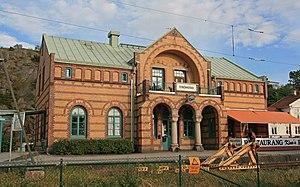
La gare de Strömstad est une gare ferroviaire suédoise de la ligne du Bohus, située dans la ville terminus de Strömstad.